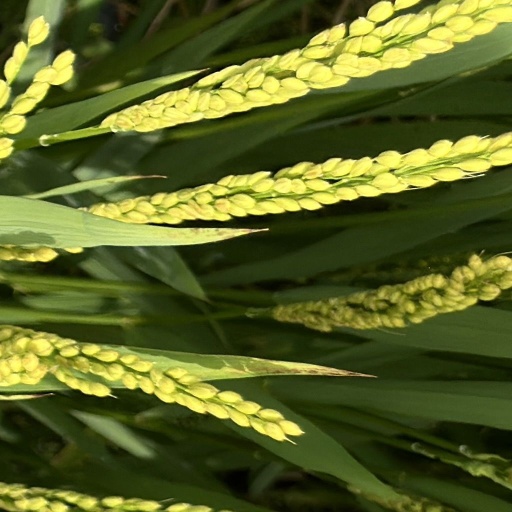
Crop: rice